Miyaginohara Station

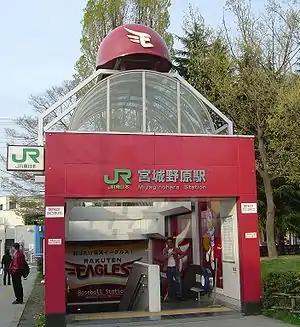
Entrance to Miyaginohara Station, May 2006

is an underground railway station on the Senseki Line in Miyagino-ku in Sendai, Miyagi, Japan, operated by East Japan Railway Company (JR East).